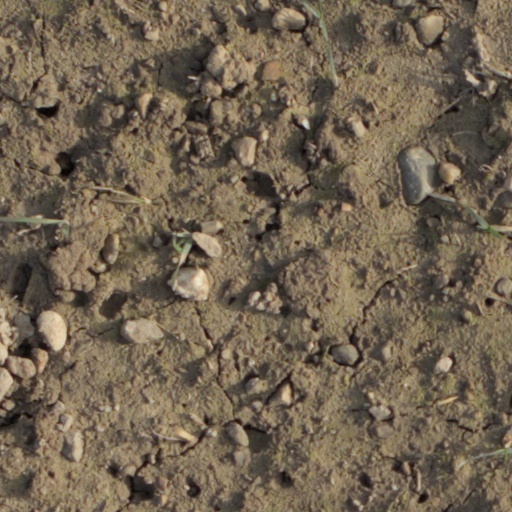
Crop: wheat